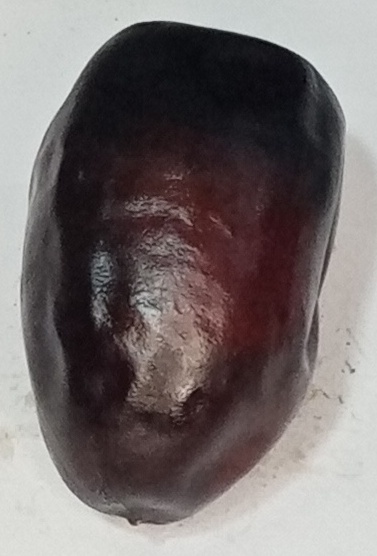
Variety: kupro
Size: large
Grade: grade-2